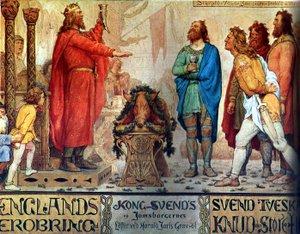
Sven à la Barbe fourchue, né vers 960 et mort le 3 février 1014, est roi de Danemark de 986 à 1014. Son autorité s'étend également sur la Norvège, à l'exception de la période 995-1000, et il règne brièvement sur le royaume d'Angleterre de la fin de l'année 1013 à sa mort.